Subtropical Storm Yakecan

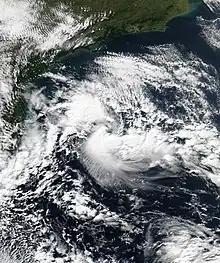
Subtropical Storm Yakecan at peak intensity off the coast of Santa Catarina on 18 May

Subtropical Storm Yakecan was a subtropical cyclone that during its path, passed through the southern region of Brazil, specifically in Rio Grande do Sul and Uruguay. The cyclone came from the sea towards the Rio Grande territory and arrived with less strength in the state of Santa Catarina, where it returned to the sea. It was the sixteenth named storm to hit Brazil since Cyclone Catarina in 2004.